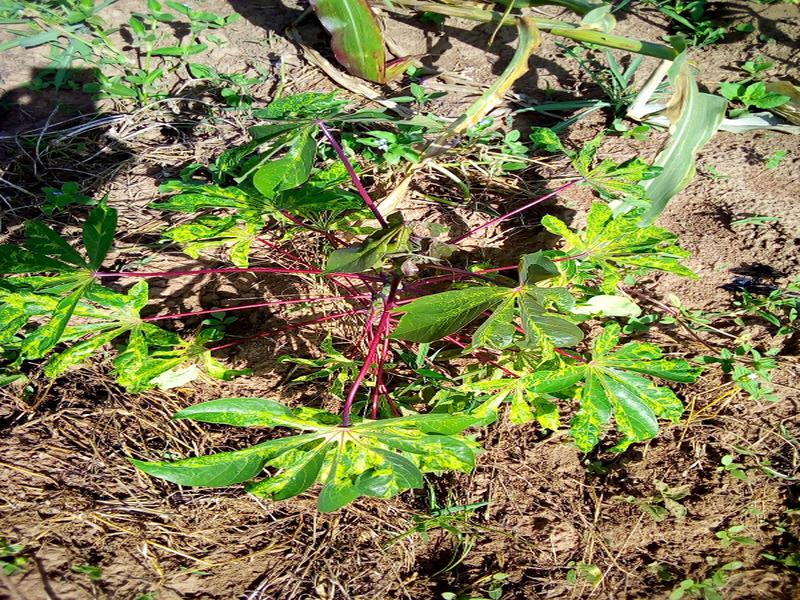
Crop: cassava
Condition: mosaic_disease